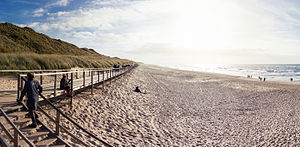
Vesterland
Vesterlands sydstrand
Vesterland er en hovedbyen på vesterhavsøen Sild i Nordfrisland i det nordvestlige Sydslesvig. Administrativt hører landsbyen under Sild Kommune i Nordfrislands kreds i den tyske delstat Slesvig-Holsten. Vesterland er sogneby i Vesterland Sogn. I den danske tid indtil 1864 lå sognet i Landskabet Sild. Byen er med over 9000 indbyggere hovedbyen på øen Sild og indenfor den i 2009 nyskabte Sild Kommune.